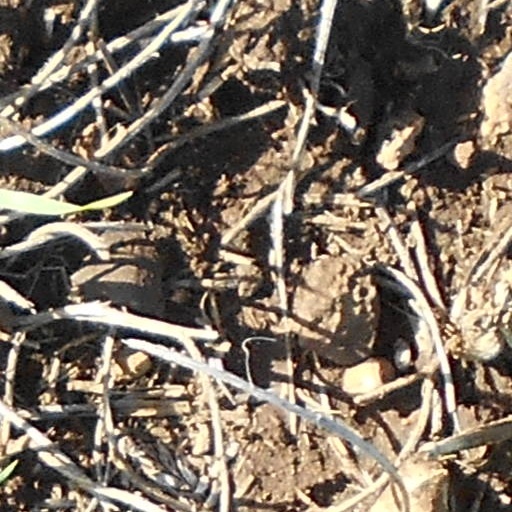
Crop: wheat